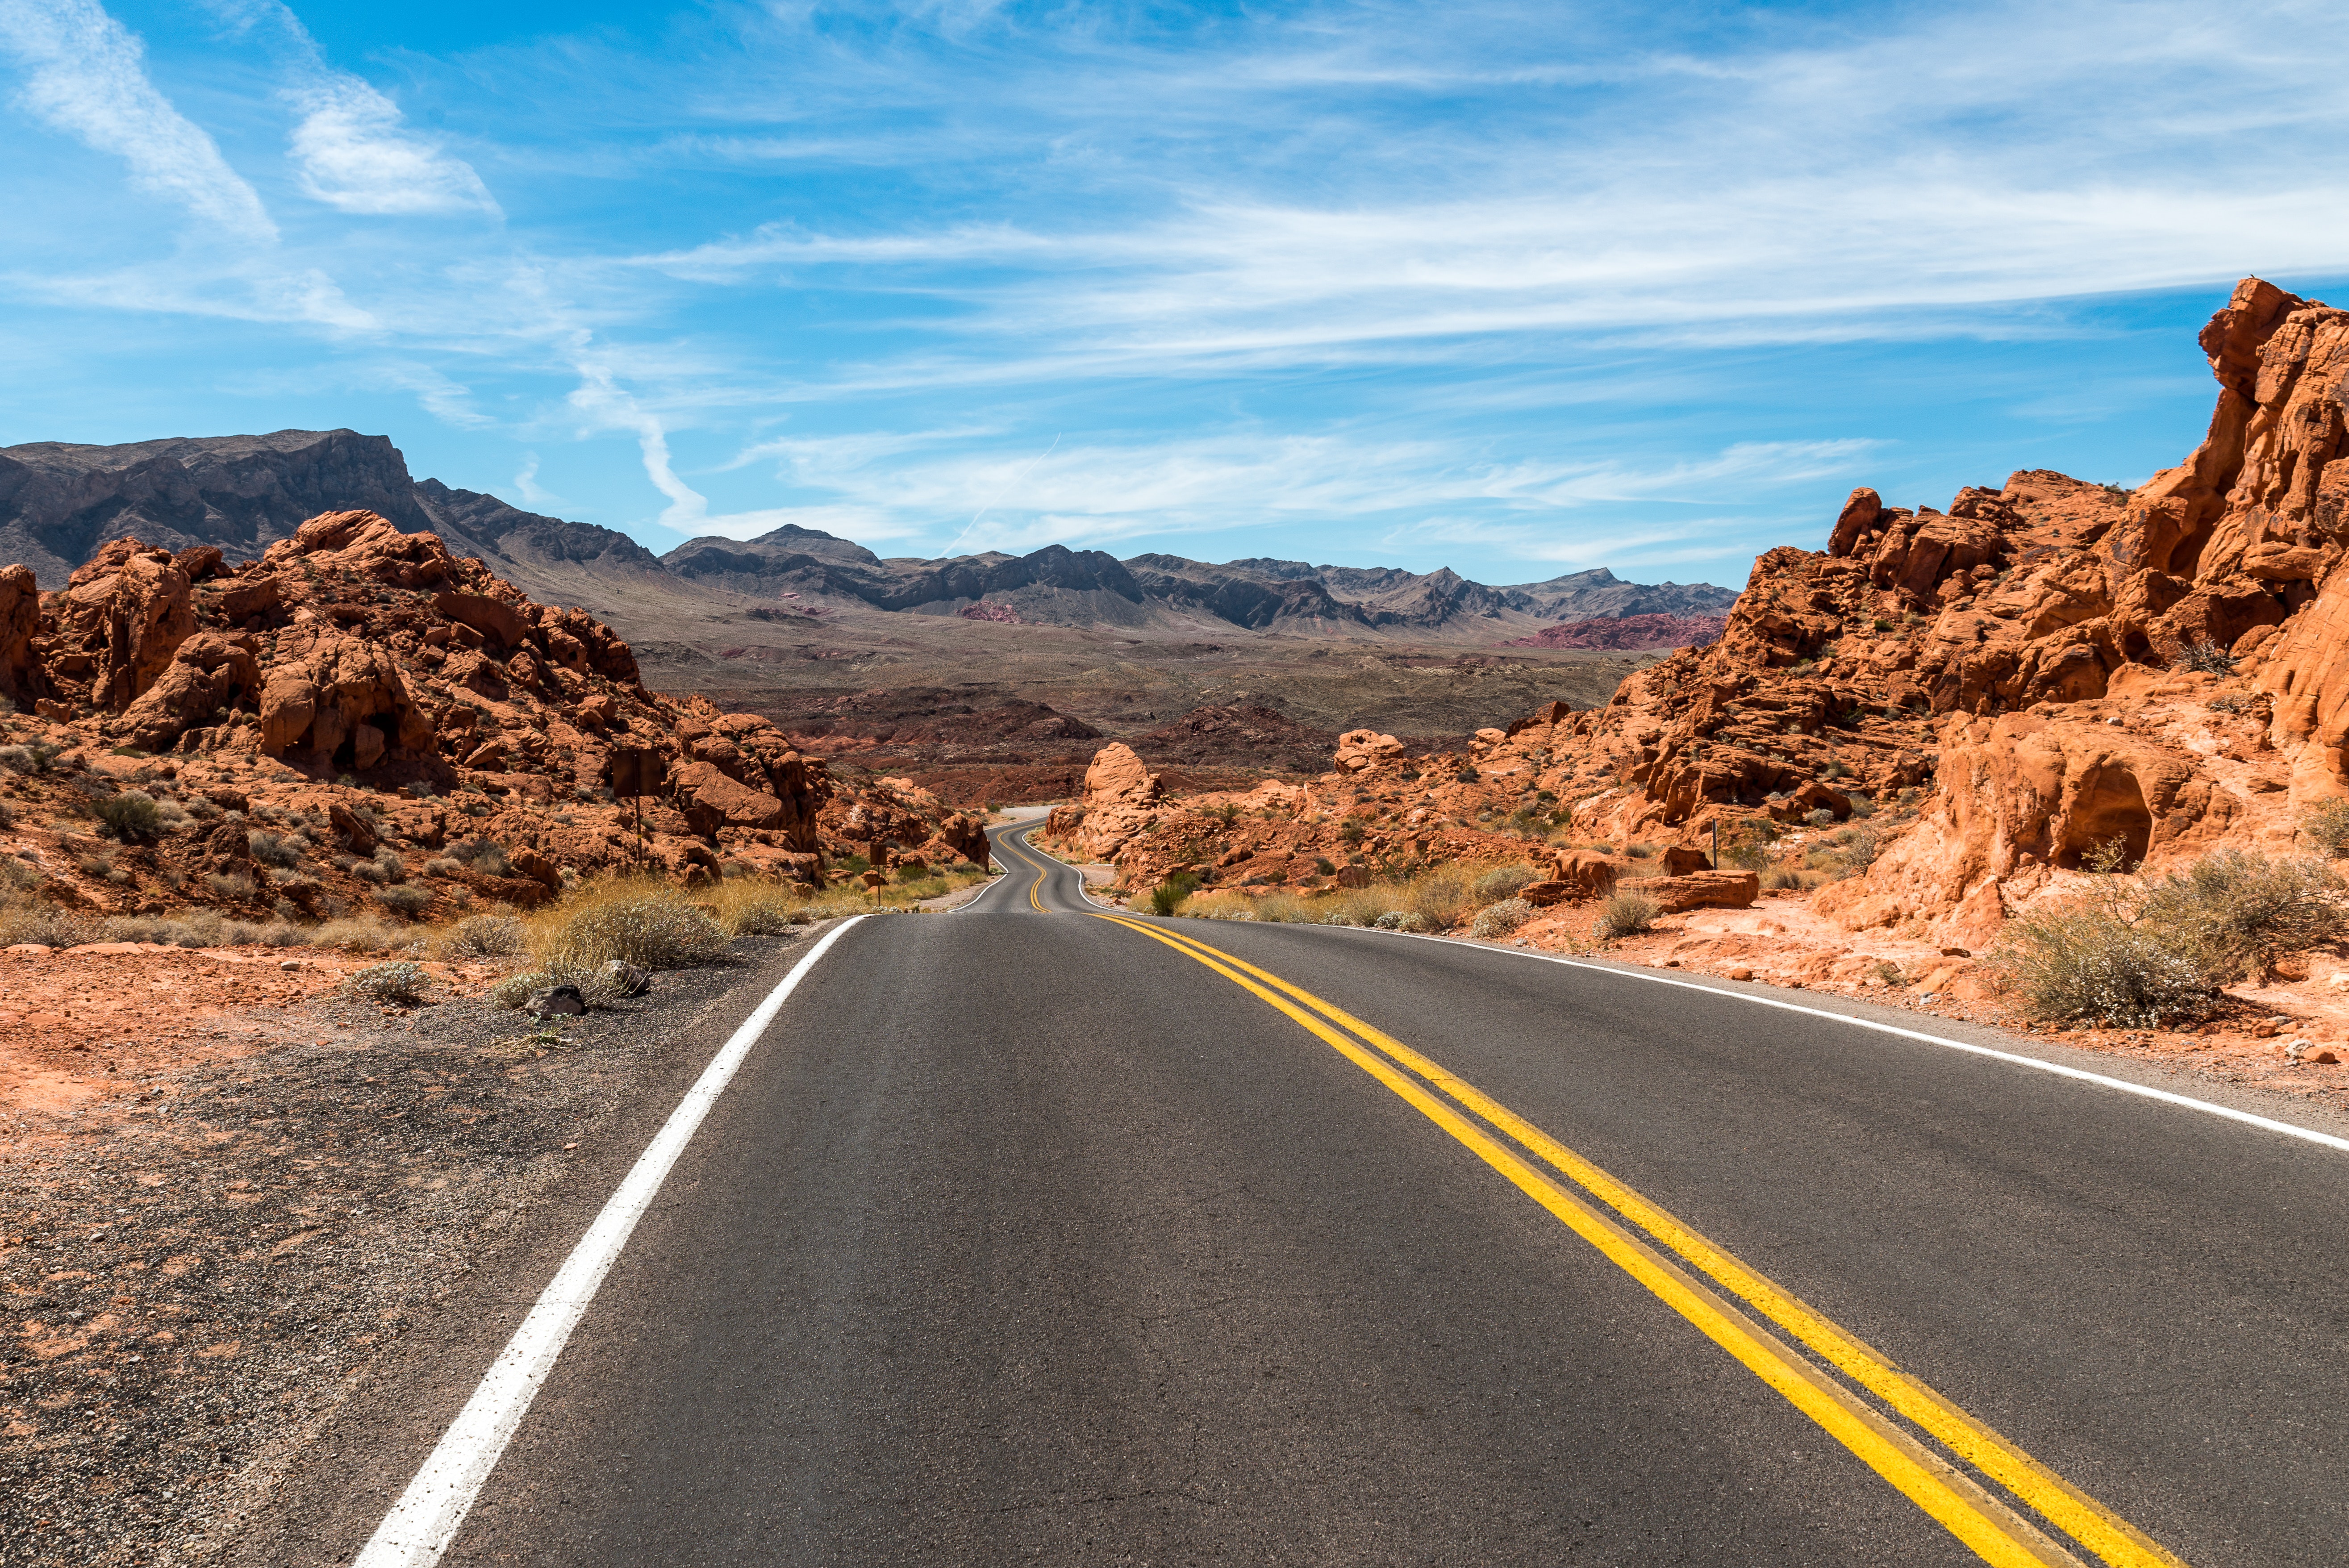
road, mountainous landforms, sky, highway, mountain, natural landscape, asphalt, wilderness, road trip, thoroughfare, infrastructure, landscape, badlands, national park, road surface, geology, rock, wadi, valley, tree, formation, lane, desert, geological phenomenon, hill, cloud, nonbuilding structure, state park, mountain range, vacation, canyon, mountain pass, aeolian landform, shoulder